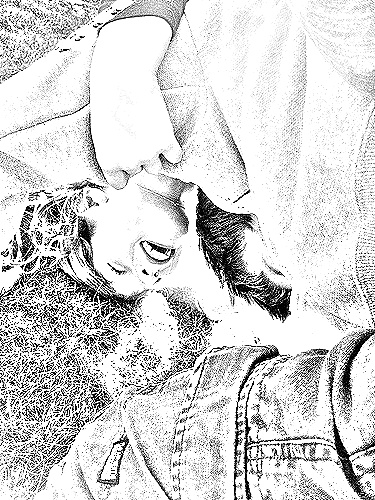
Portrait style: Sketch Portrait